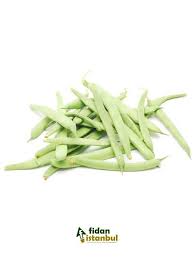
Yemek: taze_fasulye